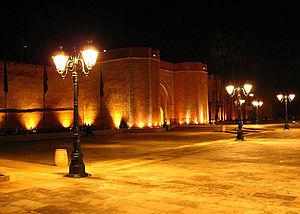
Porte El Had (Bal el Had) à Rabat (muraille almohade)